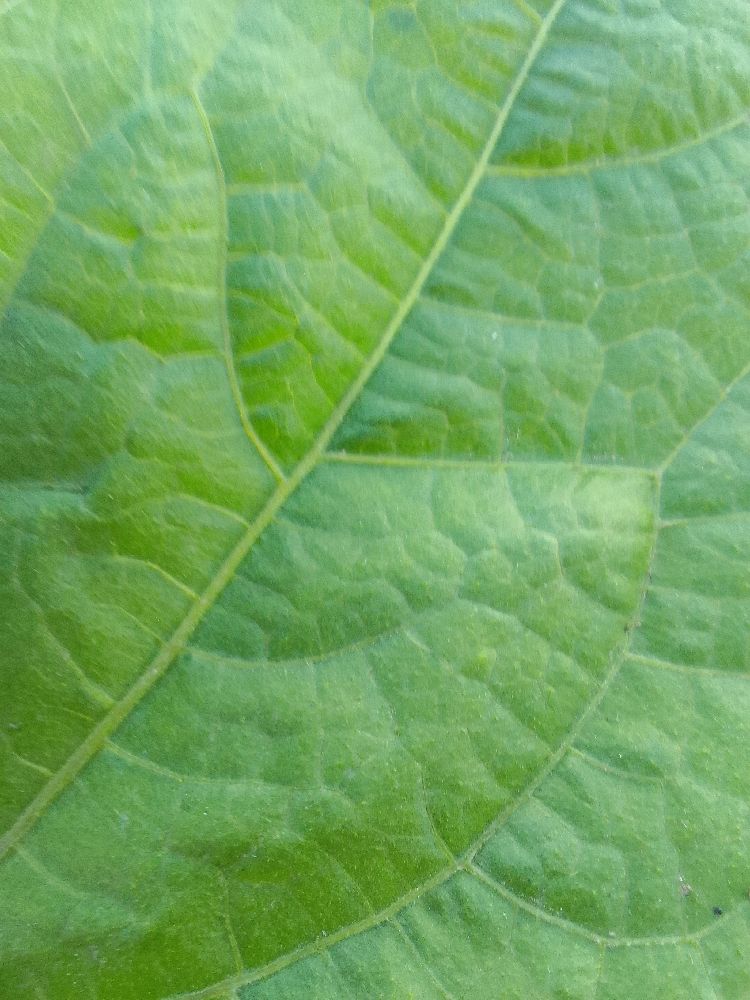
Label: healthy